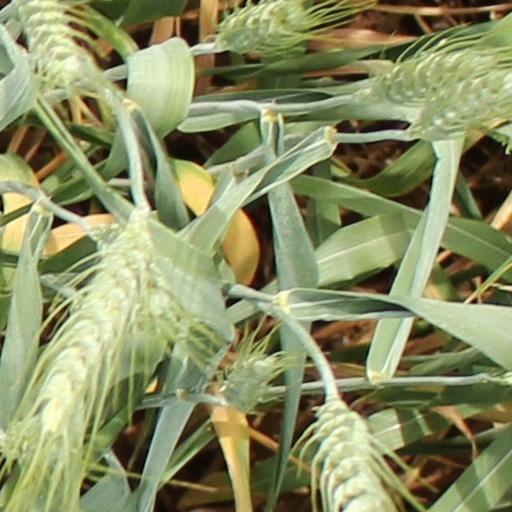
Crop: wheat